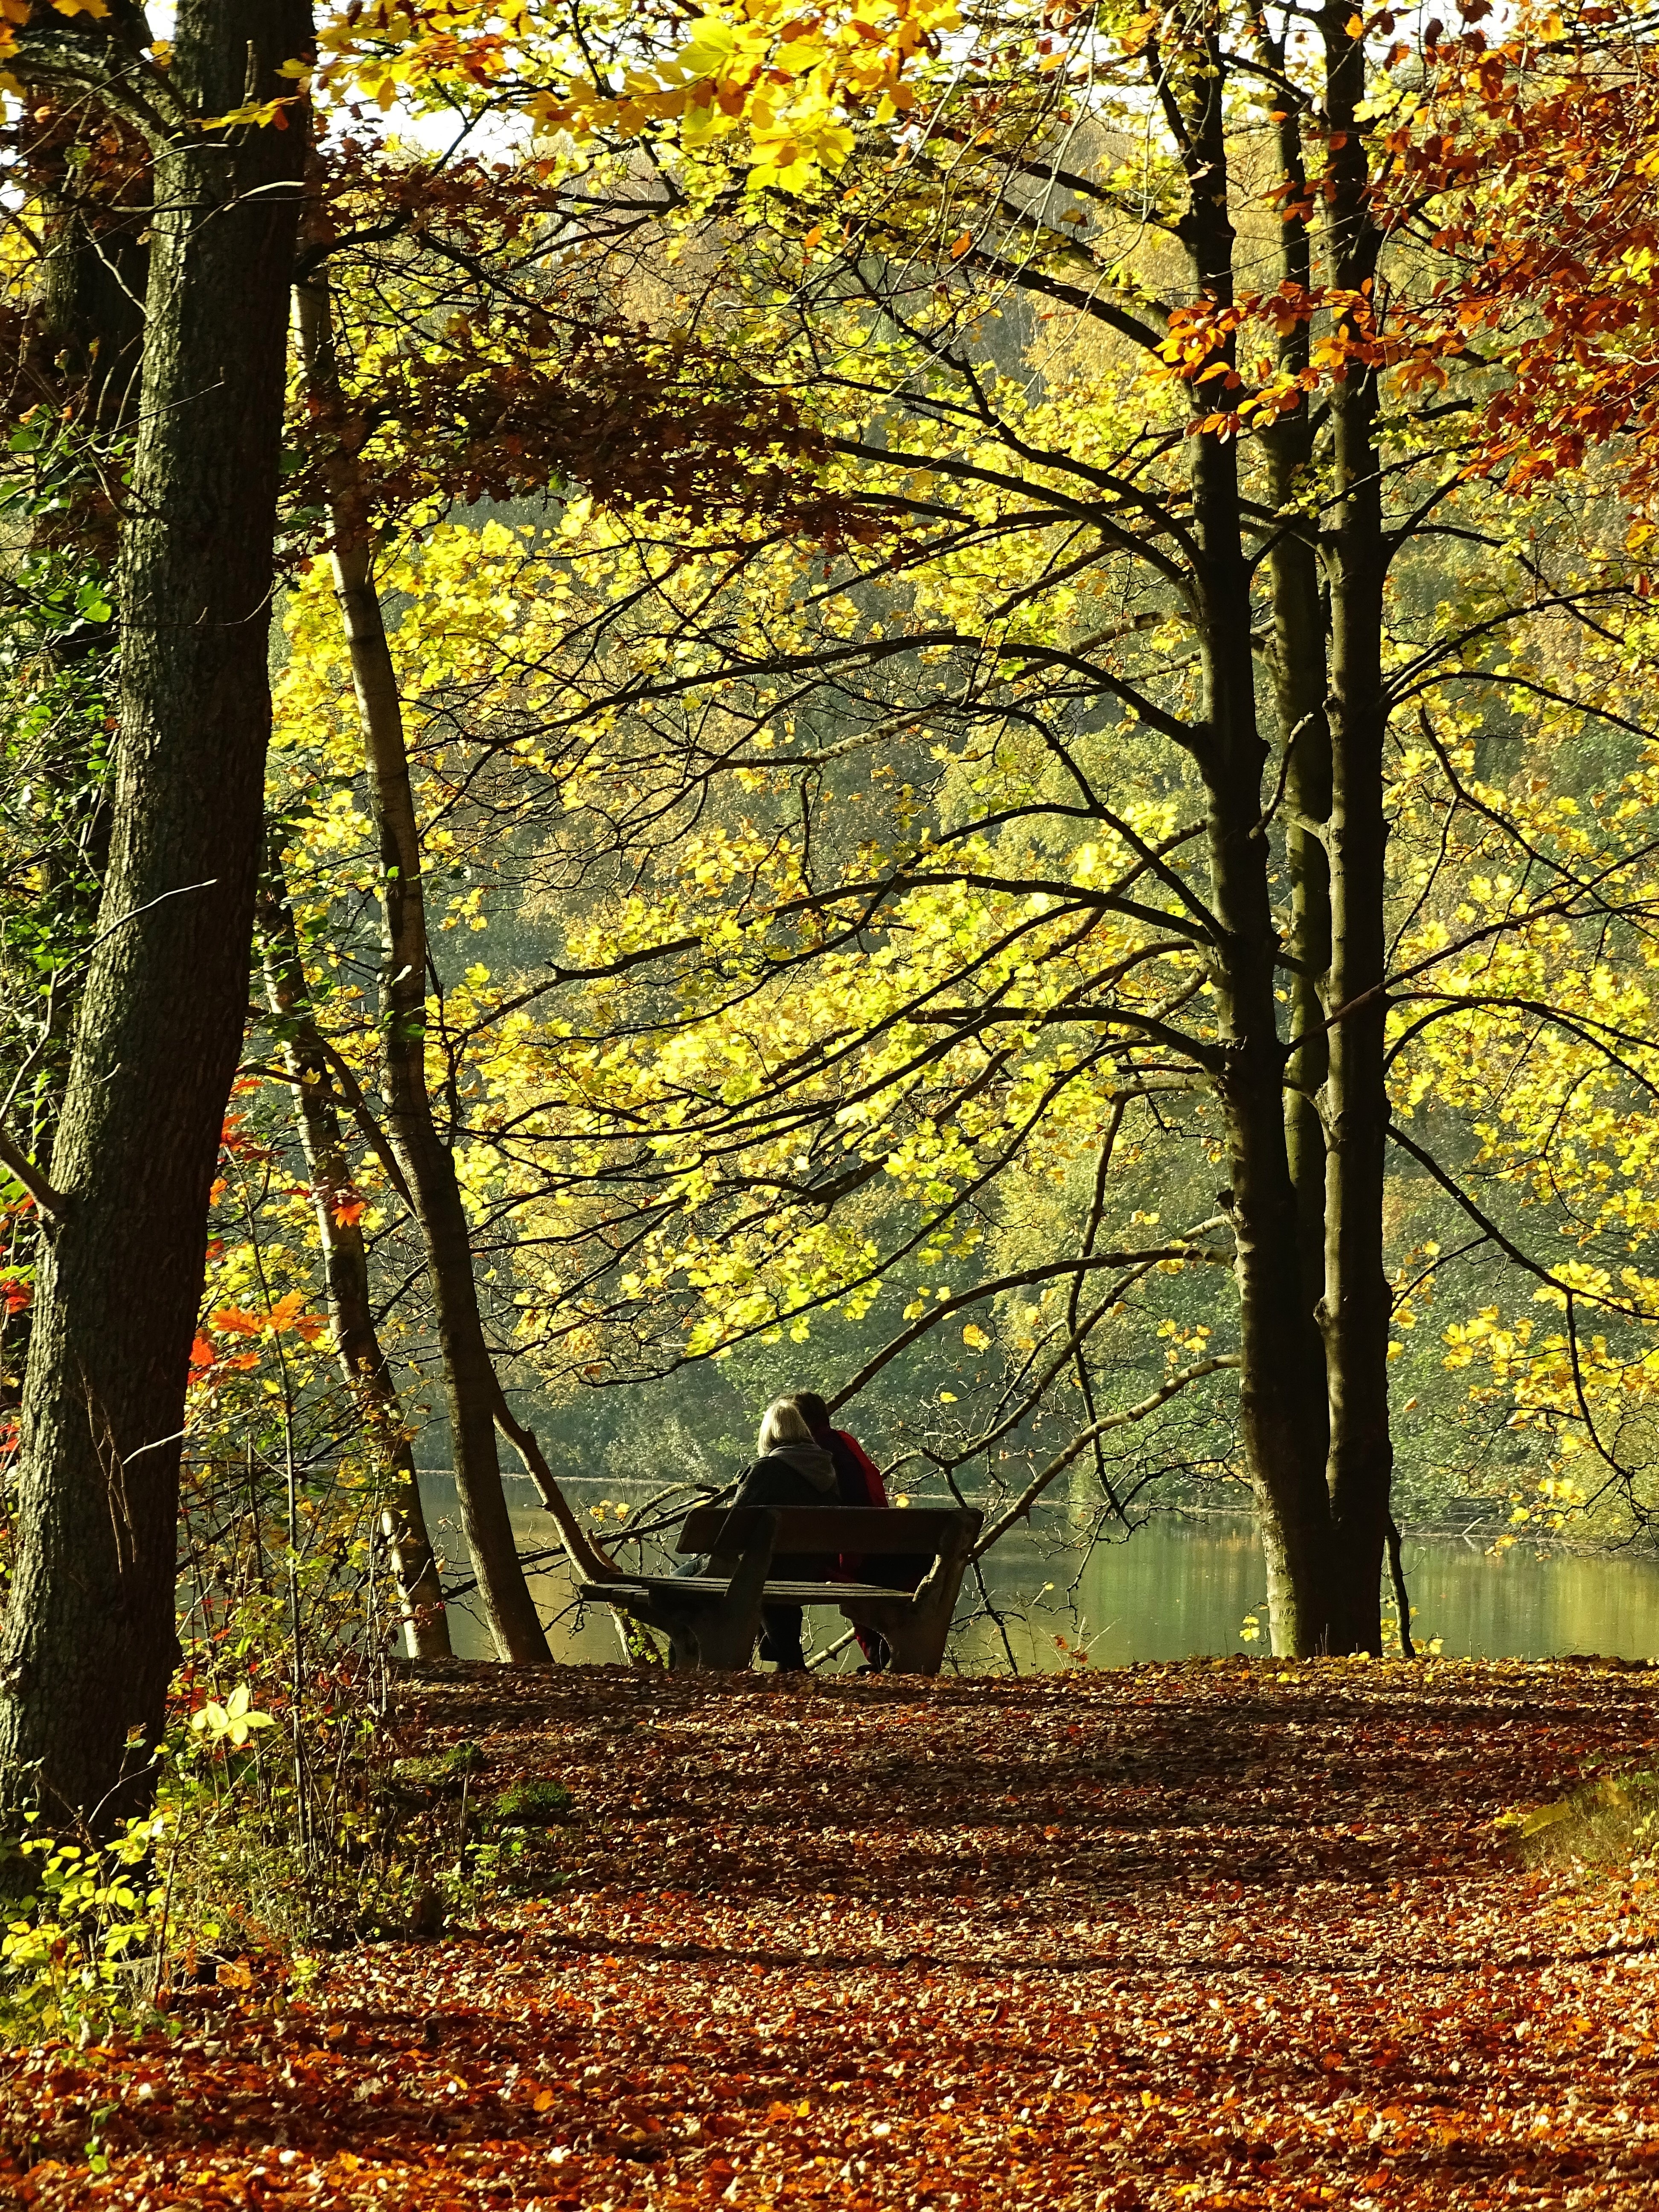
tree, nature, forest, branch, plant, meadow, sunlight, leaf, trunk, autumn, season, leaves, deciduous, grove, woodland, habitat, fall color, ecosystem, golden autumn, natural environment, woody plant, temperate broadleaf and mixed forest